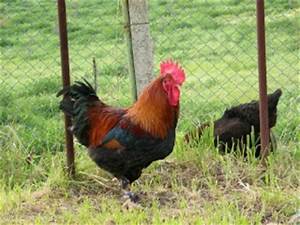
Label: chicken